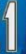
Number: 1